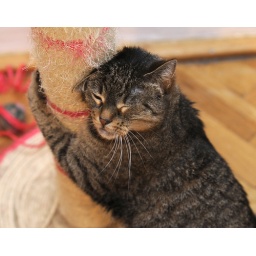
I can make face like cat in boots from the Shrek.